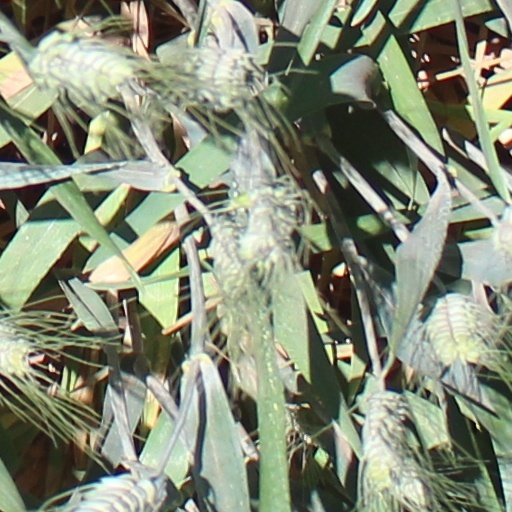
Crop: wheat